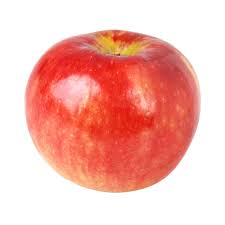
Label: Apple